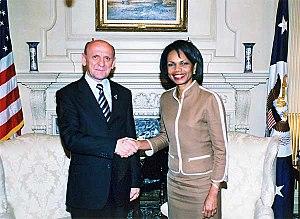
Sulejman Tihic et Condoleezza Rice, le 11 mai 2006. Source
Sulejman Tihić, né le 26 novembre 1951 à Bosanski Šamac et mort le 25 septembre 2014, est un homme d'État bosnien, ancien président de la présidence collégiale tripartite de Bosnie-Herzégovine.